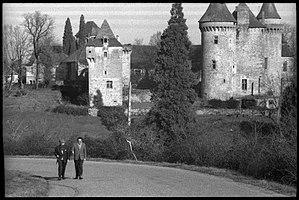
Département du Lot. 6 Janvier 1970. Vue de Maurice Faure et d'Irénée Lacombe marchant sur une route lotoise.
Le château de Montcléra est situé sur la commune de Montcléra, dans le département du Lot.